Bua loi

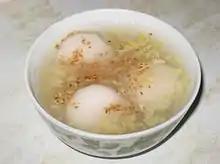
Bánh chay

The traditional Burmese sweet snack known as mont lone yay paw, or round snack on the water, is made from a mixture of glutinous rice flour, rice flour, water, and salt. Smooth balls made from the mixture filling with palm jaggery or palm sugar. The rice balls used in this dish get their name from their tendency to float to the top of the boiling water or coconut milk in which they are cooked once they are finished. The rice dumplings are typically served on a banana leaf while still warm and often sprinkled with desiccated or shredded coconut. The traditional time to make Mont Lone Yay Paw is during festive occasions like Myanmar New Year (also known as Thingyan or Water Festival), when groups of friends, neighbors, and family members come together to roll batch of rice balls and cook them in a large pot of boiling water over an open fire.